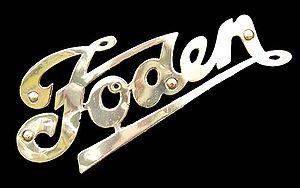
Foden était un constructeur britannique de camions et de bus créé en 1856 à Sandbach, dans le Cheshire, en Angleterre. Paccar a racheté la société en 1980, et a cessé d'utiliser la marque en 2006.